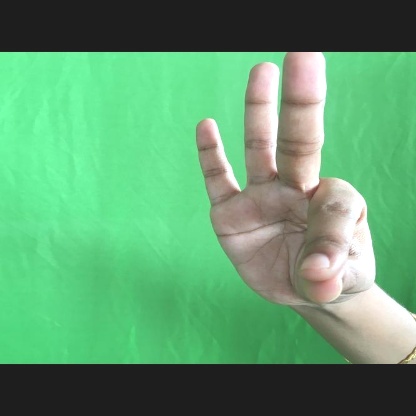
Mudra: Hamsasyam